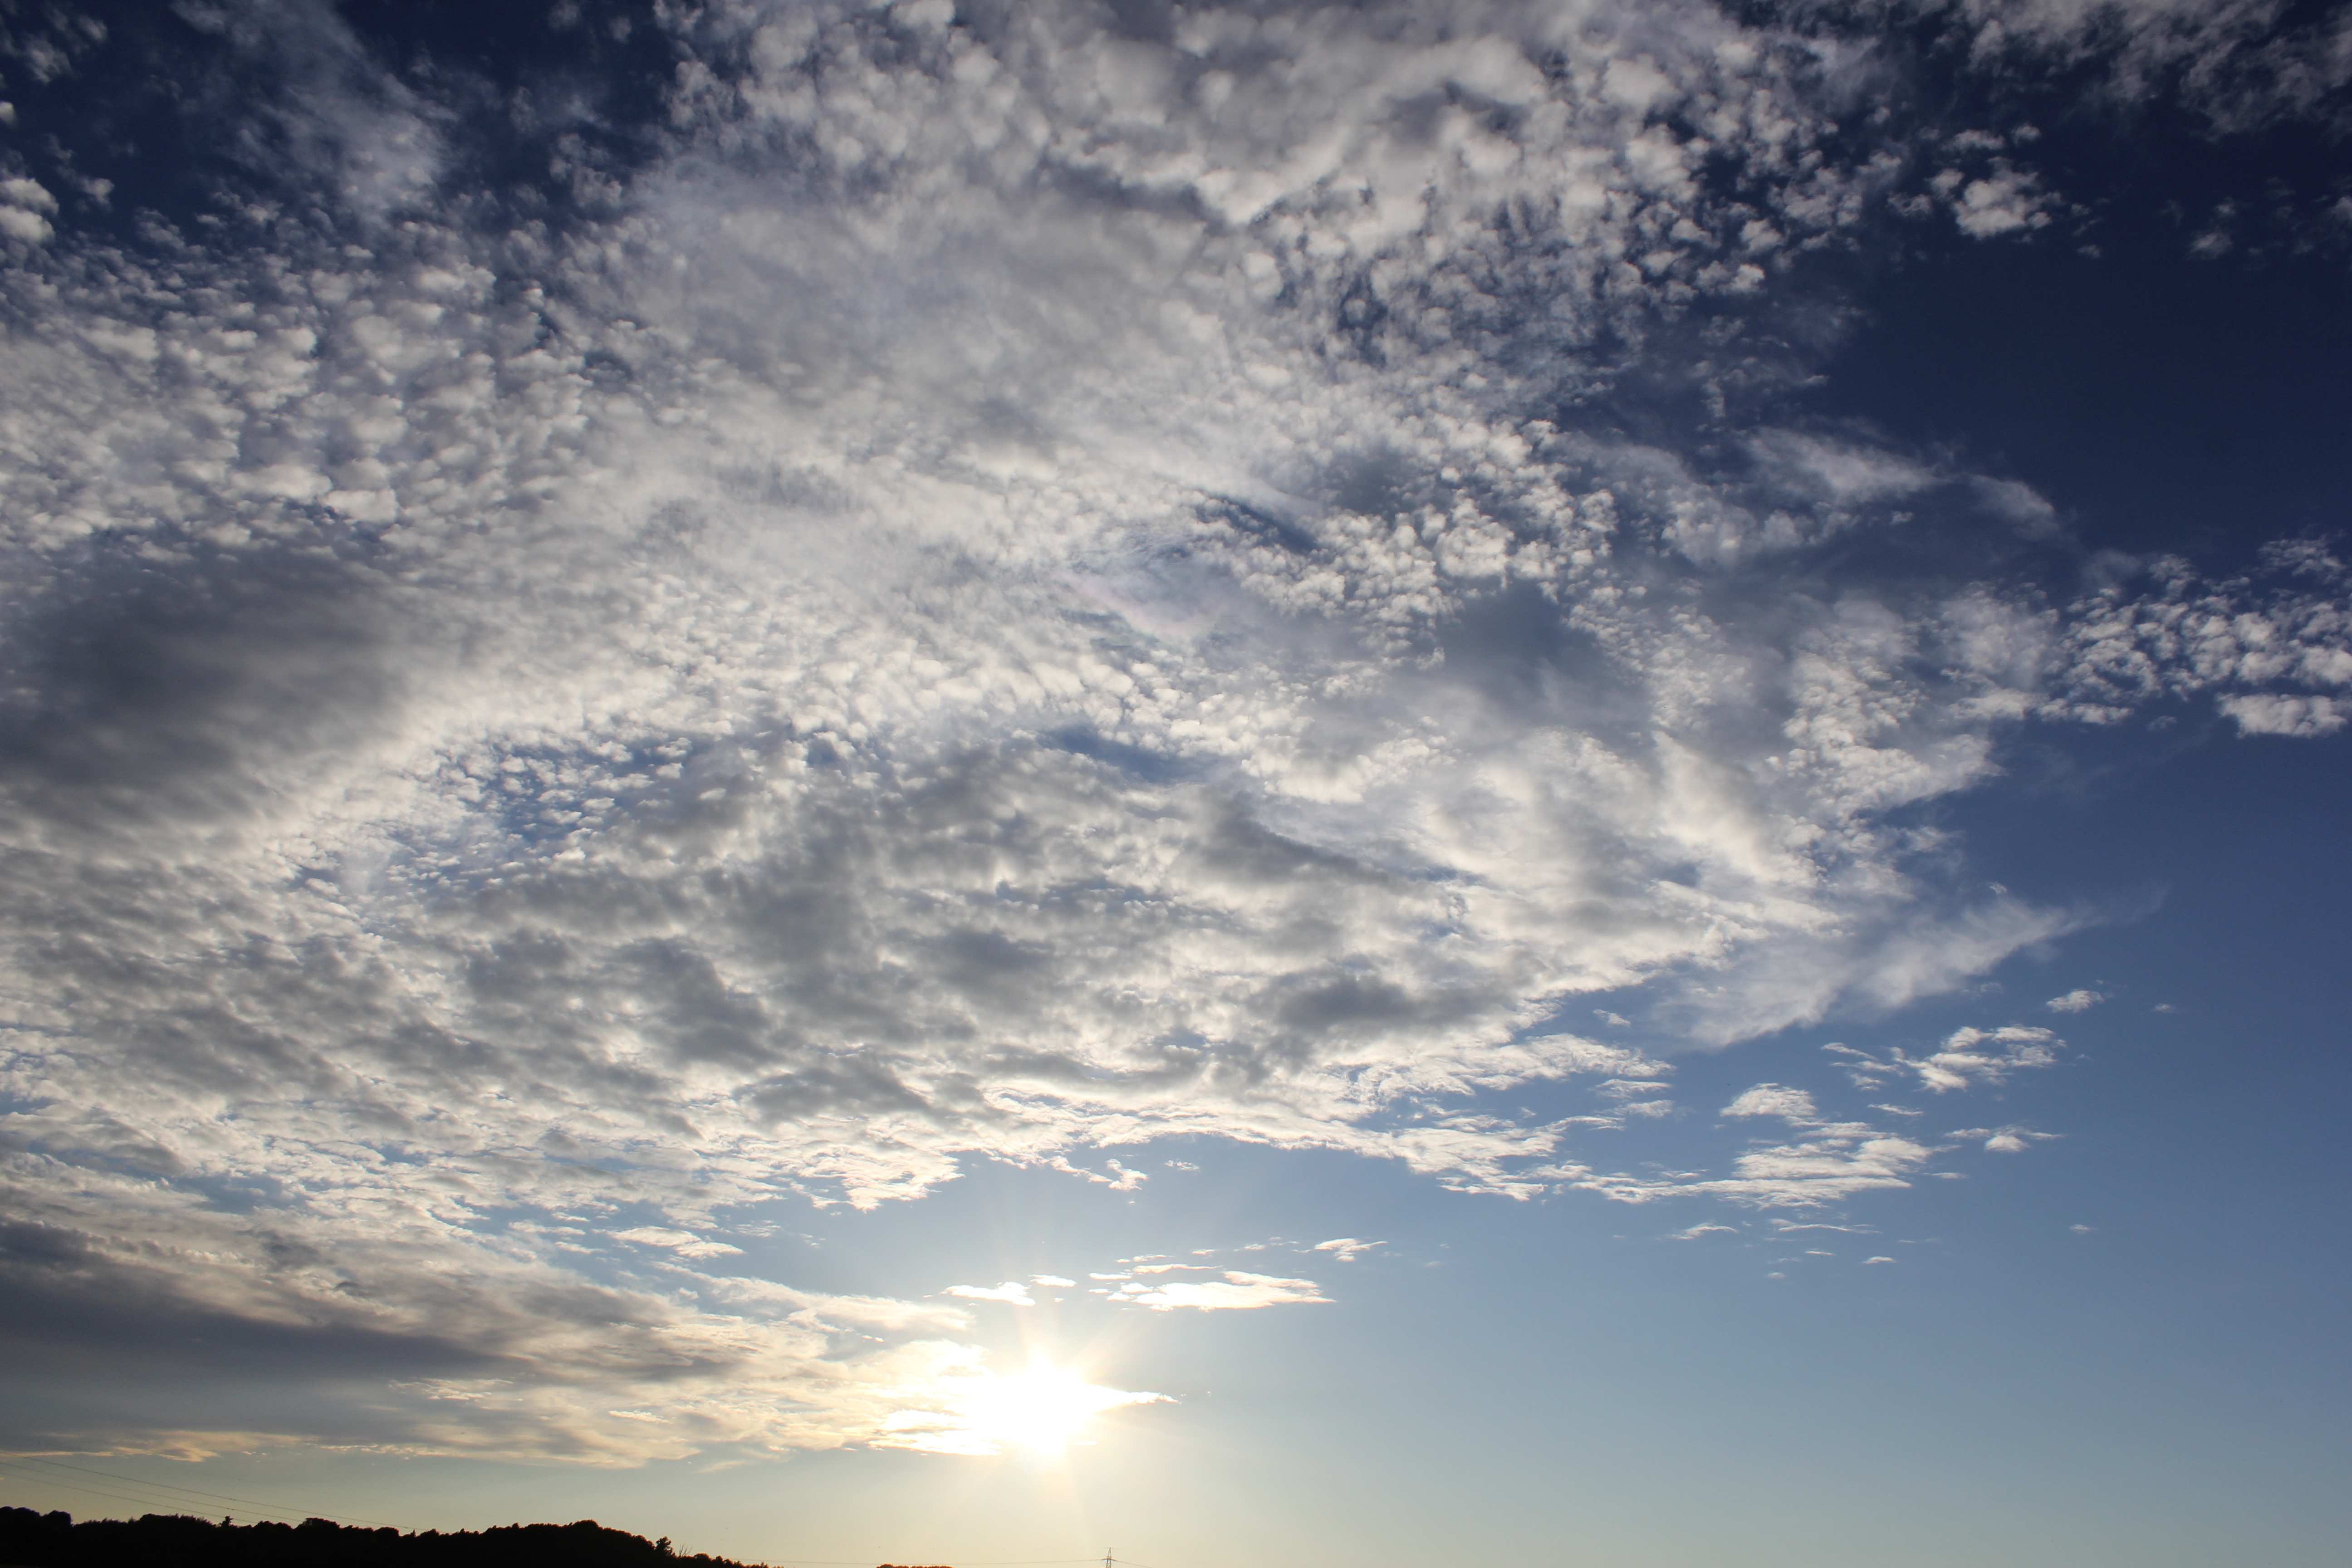
Cloud type: Altocumulus